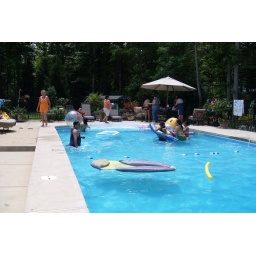
Ann wearing full orange outfit. Elmo in the pool with blue muscle shirt